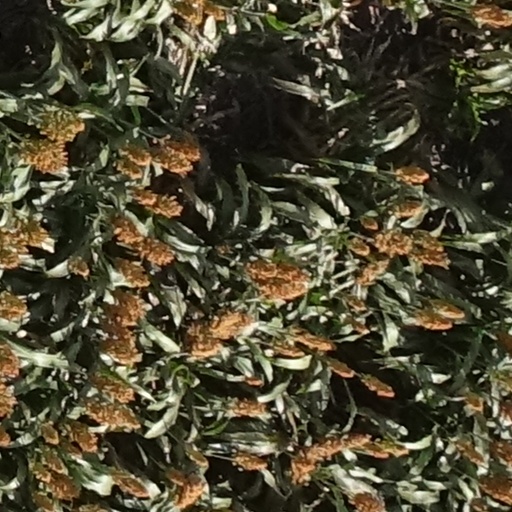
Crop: sorghum